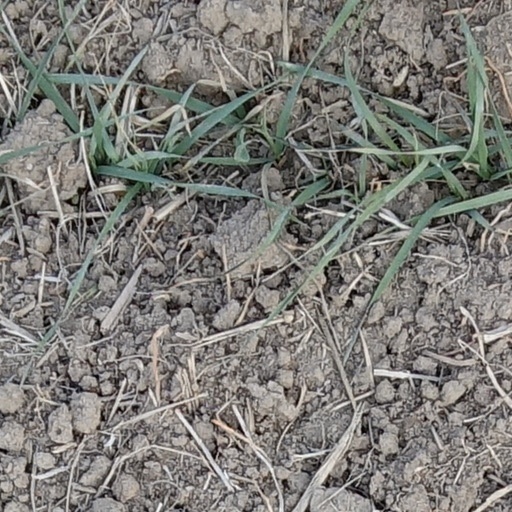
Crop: wheat